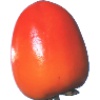
Label: Kaki 1